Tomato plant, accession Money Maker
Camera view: horizontal (90 deg, fisheye); turntable rotation: 180 degrees
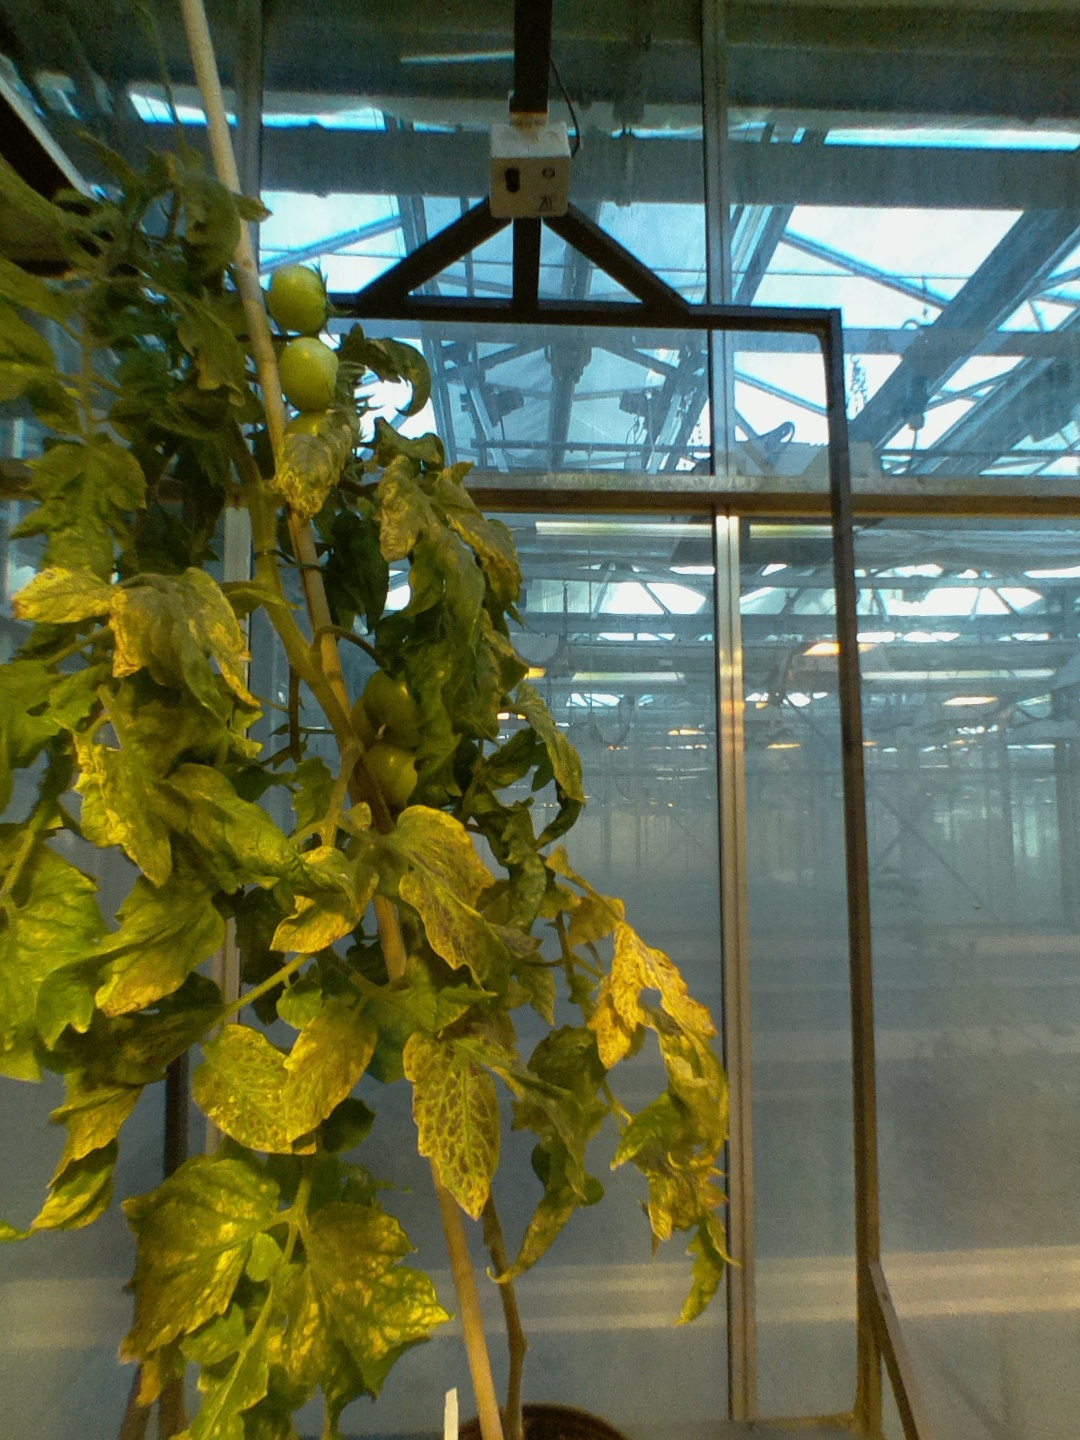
BBCH growth stage 79: 90% -100% of final fruit size